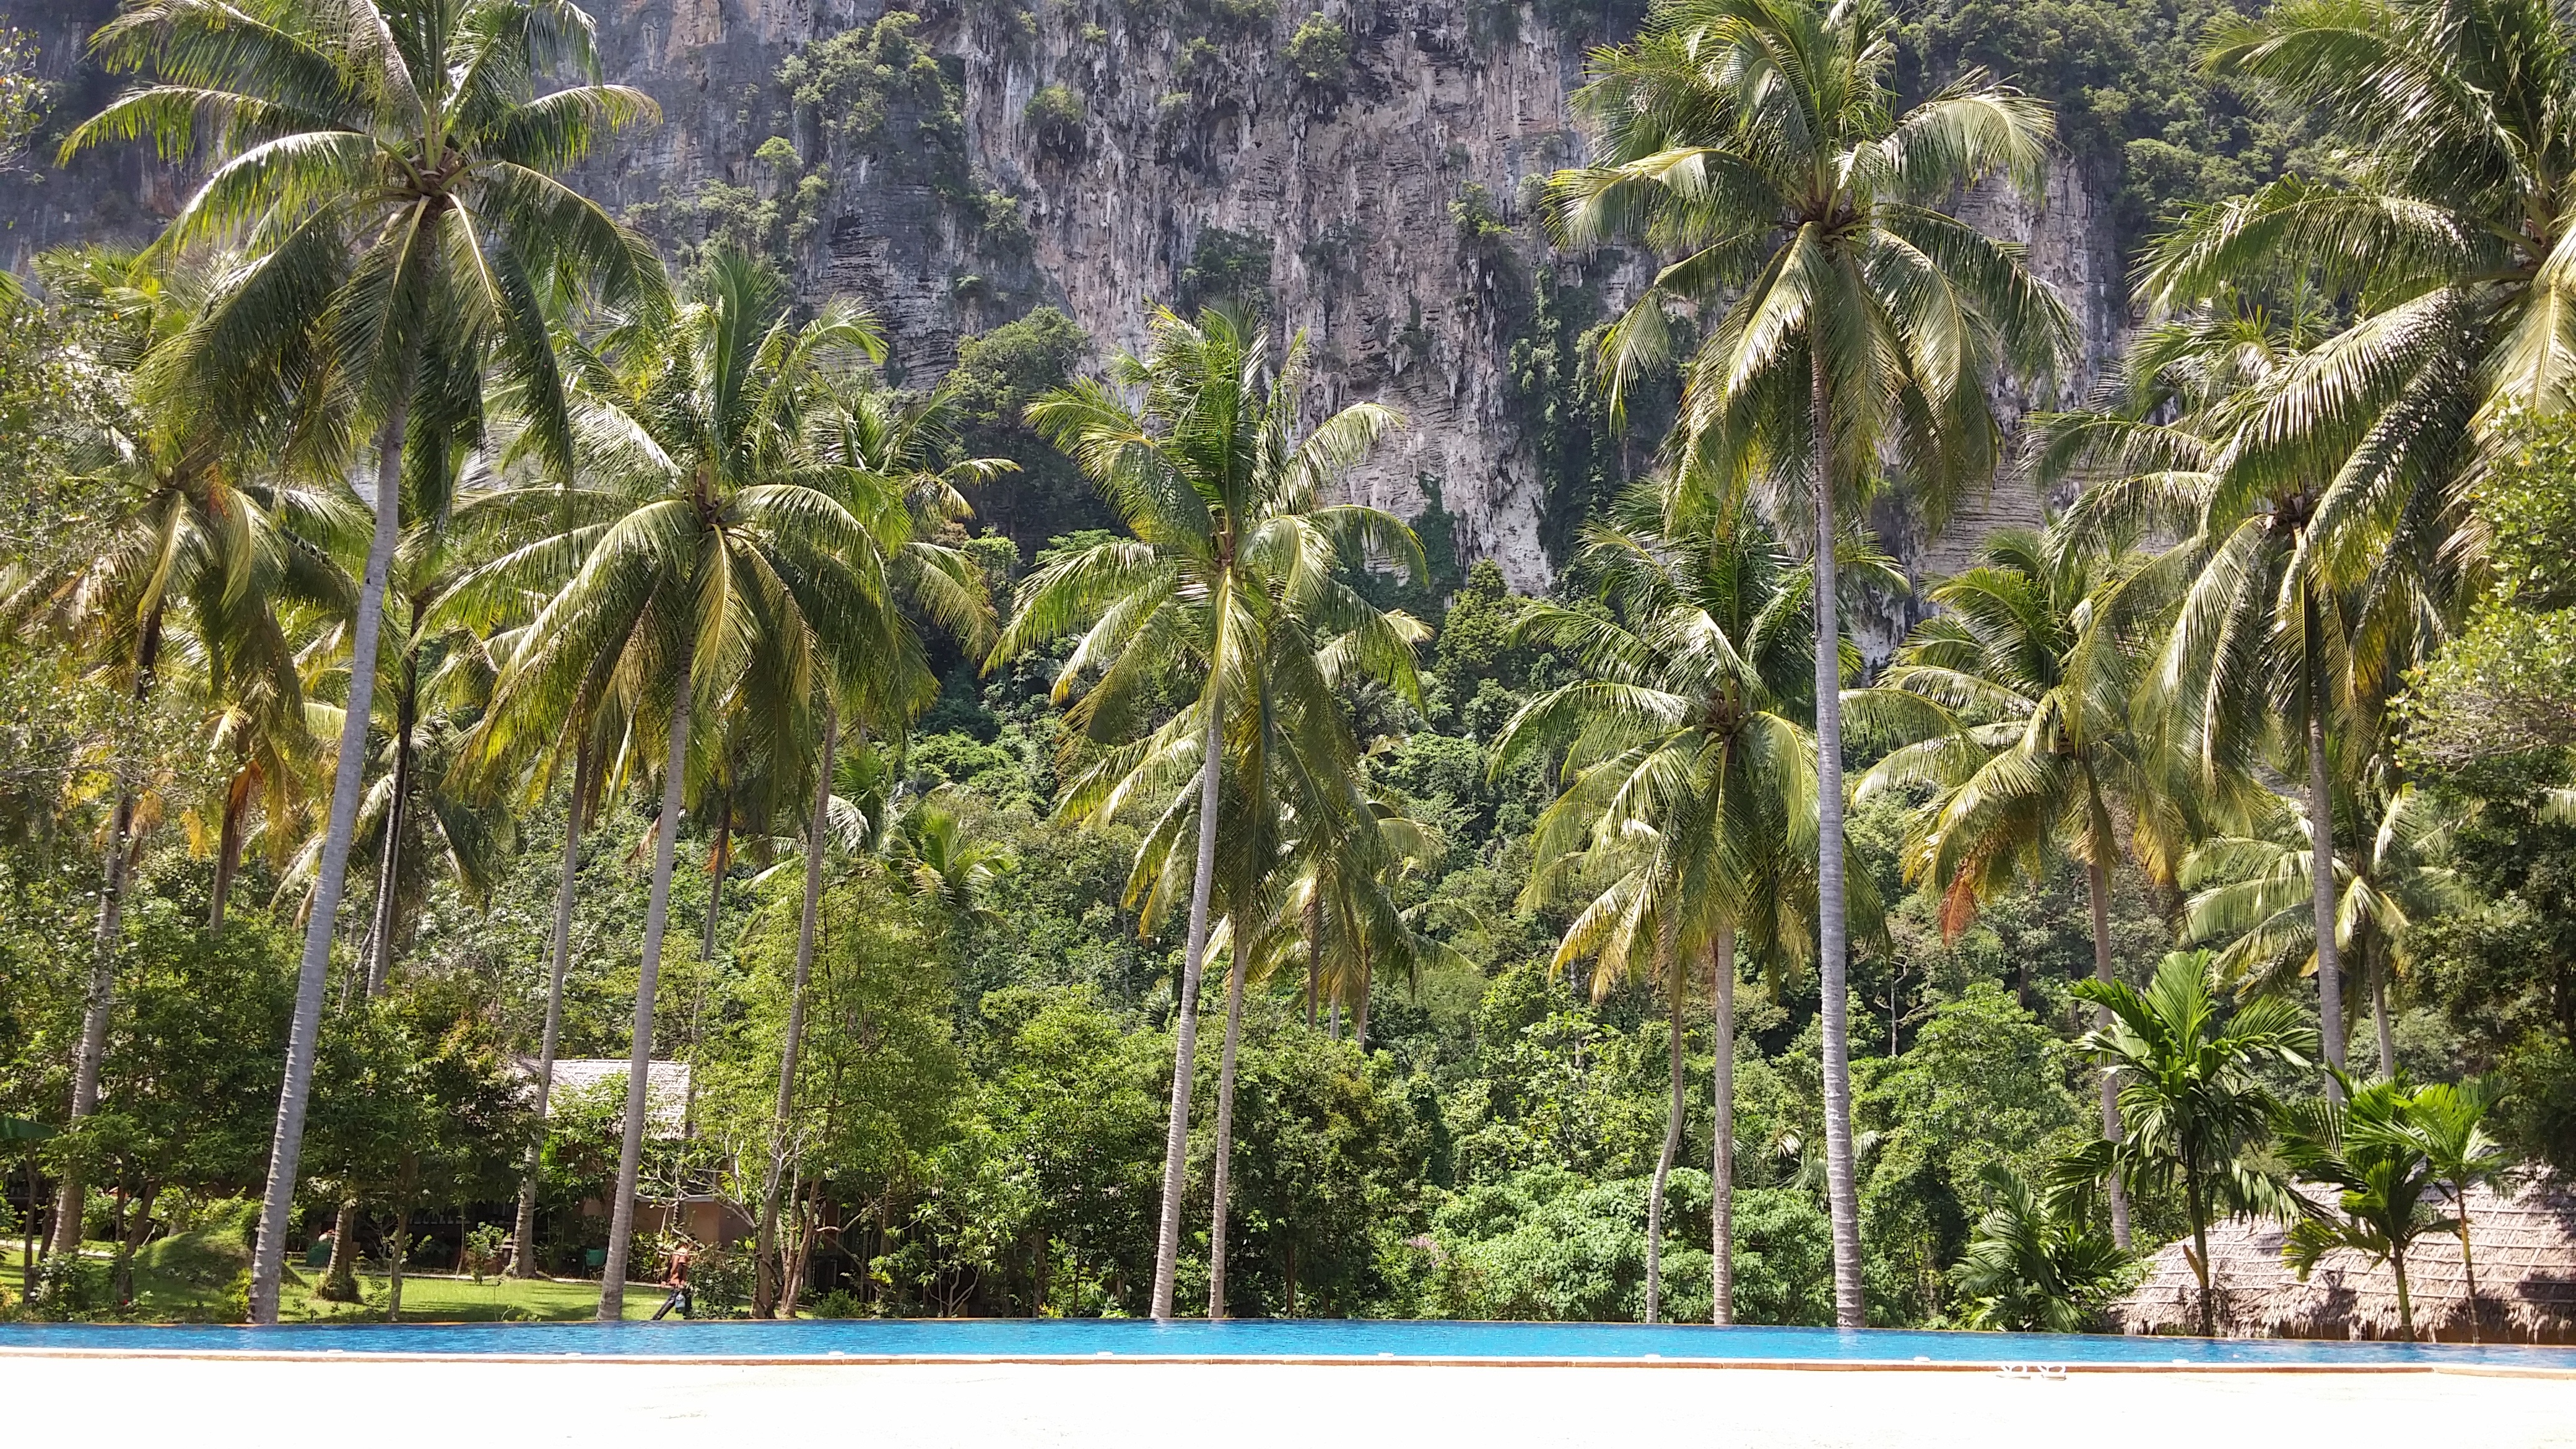
landscape, tree, rock, cliff, jungle, scenery, botany, flora, vegetation, rainforest, plantation, botanical garden, ecosystem, officer, brow, arecales, palm family